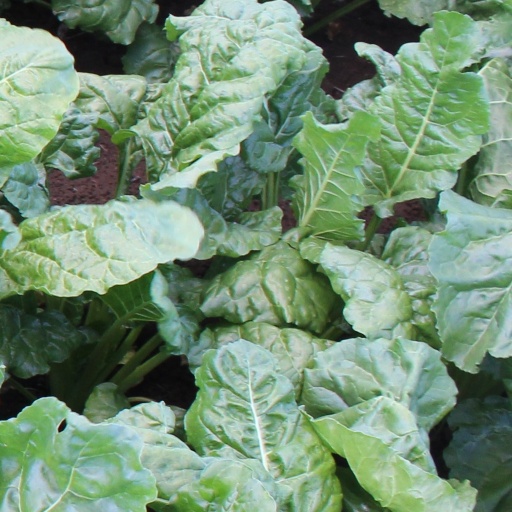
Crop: sugar beet